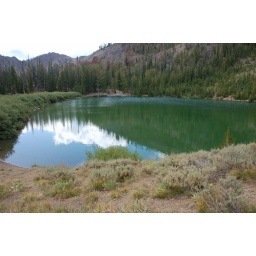
The water in the glacier lake was unbelievably clear